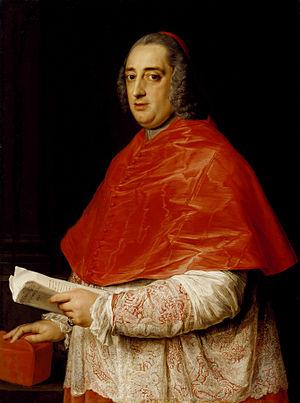
Cette page établit une liste des peintures de Pompeo Batoni, peintre italien du XVIIIᵉ siècle.
Prospero Colonna di Sciarra, né le 17 janvier 1707 à Rome, alors capitale des États pontificaux, et mort dans la même ville le 20 avril 1765, est un cardinal italien du XVIIIᵉ siècle.